Presidency of Abraham Lincoln

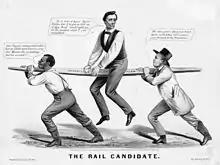
"The Rail Candidate", a Currier and Ives illustration depicting Abraham Lincoln's 1860 presidential candidacy held up by the slavery issue with a slave on the left and party organization on the right.

Lincoln, who was a former Whig congressman, emerged as a major Republican presidential candidate following his narrow loss to Democrat Stephen A. Douglas in the 1858 Senate election in Illinois. Though he lacked the broad support that Republican Senator William H. Seward of New York had, Lincoln believed that he could emerge as the Republican presidential nominee at the convention after multiple ballots. Lincoln spent much of 1859 and 1860 building support for his candidacy, and his Cooper Union speech was well received by eastern elites. Lincoln positioned himself in the "moderate center" of his party; he opposed the expansion of slavery into the territories but accepted the consensus that the federal government could not abolish slavery in the slave states. On the first ballot of the May 1860 Republican National Convention, Lincoln finished second to Seward, but Seward was unable to clinch the nomination. Ignoring Lincoln's strong dictate to "make no contracts that bind me", his managers maneuvered to win Lincoln's nomination on the third ballot of the convention. Delegates then nominated Senator Hannibal Hamlin from Maine for vice president. The party platform opposed the extension of slavery into the territories but pledged not to interfere with it in the states. It also endorsed a protective tariff, internal improvements such as a transcontinental railroad, and policies designed to encourage the settlement of public land in the West.